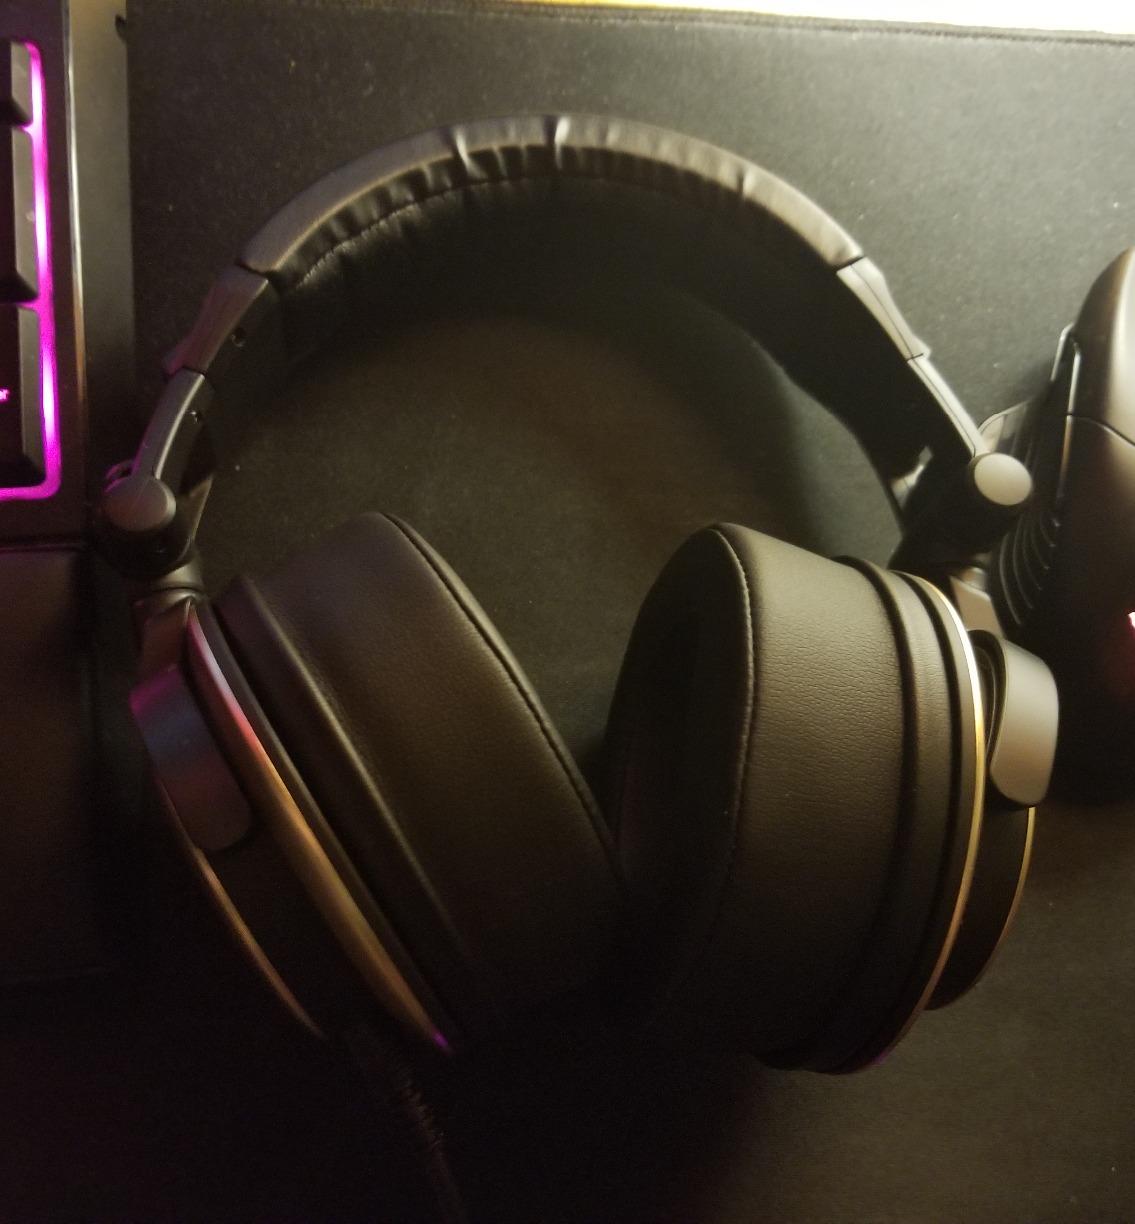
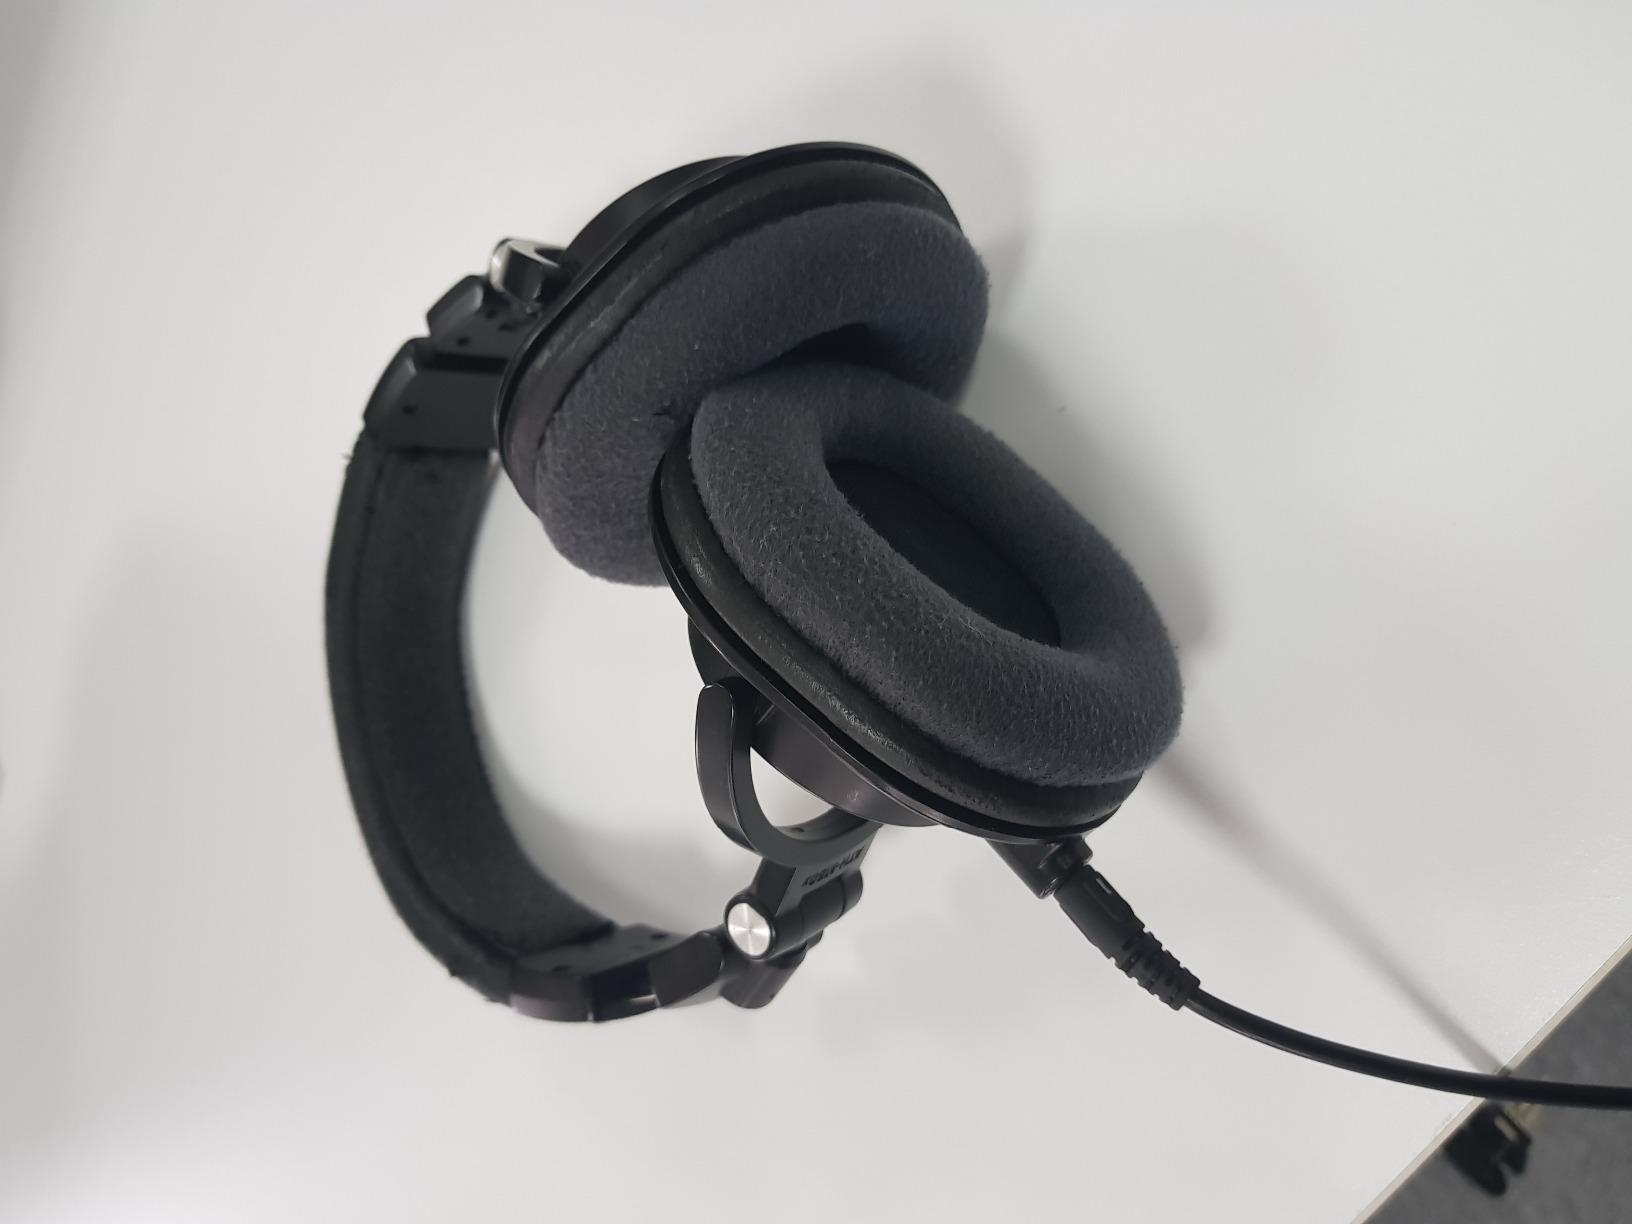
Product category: headphones
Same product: no